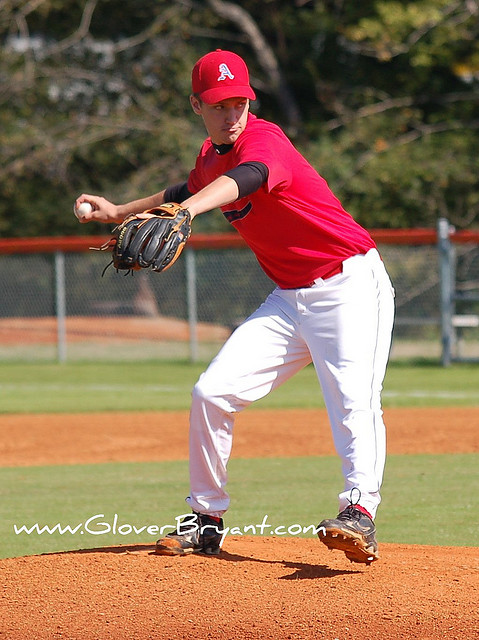
một cầu thủ ném bóng đang xoay người để ném quả bóng ở trong tay